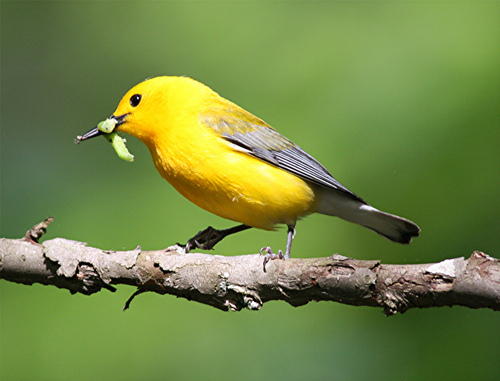
the bird has a long skinny bill that is black as well as a yellow breast.
the bird is yellow with grey wings and a black eye with black pointed beak.
this is a yellow bird with a black beak, black feet and tarsus, black eyes, as well as black wings.
this little bird has a yellow belly and breast with a gray wing and pointy bill.
this is a yellow bird with a grey wing and a black pointy beak.
the bird is yellow, with black wings, beck and eyes.
this bird is yellow and black in color, with a black beak.
a very small bright yellow bird, gray wings as well as tail with a slender sharp beak.
a small yellow bird with a black and white wing, a short wide tail, short black feet, and a long black narrow beak that is pointy on the end.
this bird has wings that are grey and has a yellow belly
Species: Prothonotary Warbler